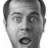
Emotion: surprise